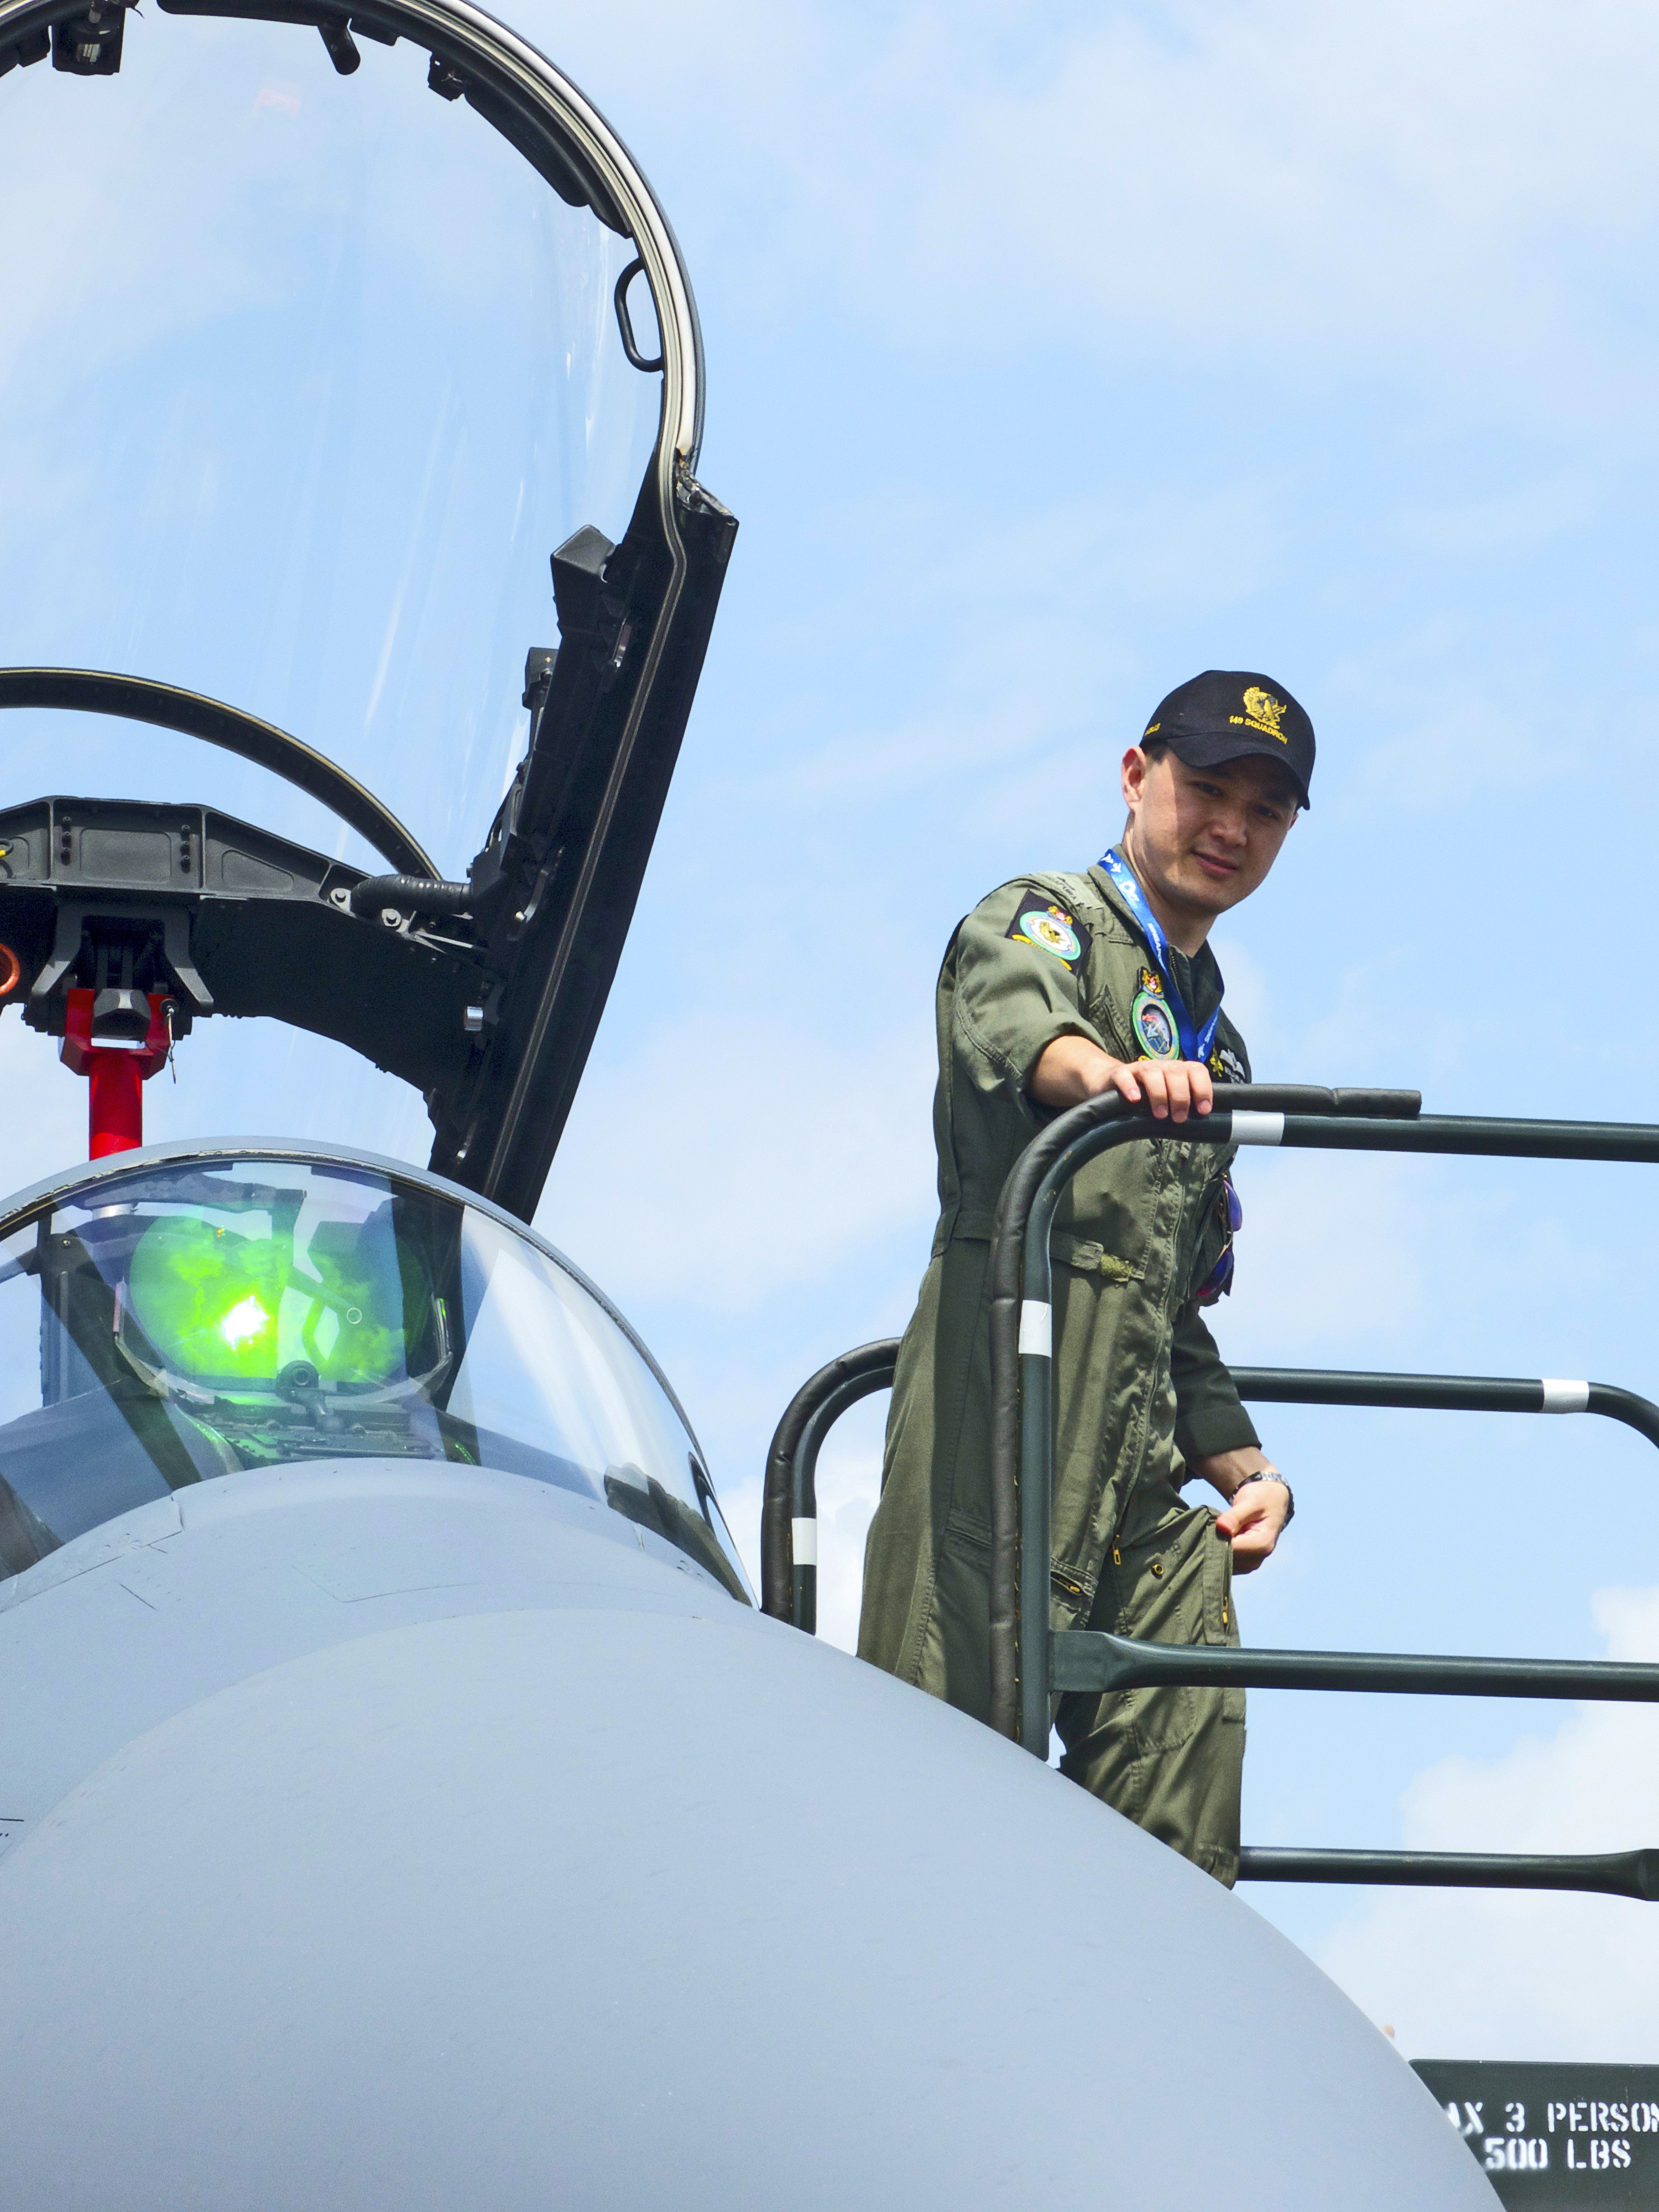
outdoor, people, military, vehicle, aviation, pilot, airplanes, exhibition, singapore, air show, air force, fighter aircraft, military jets, commercial plane, flying display